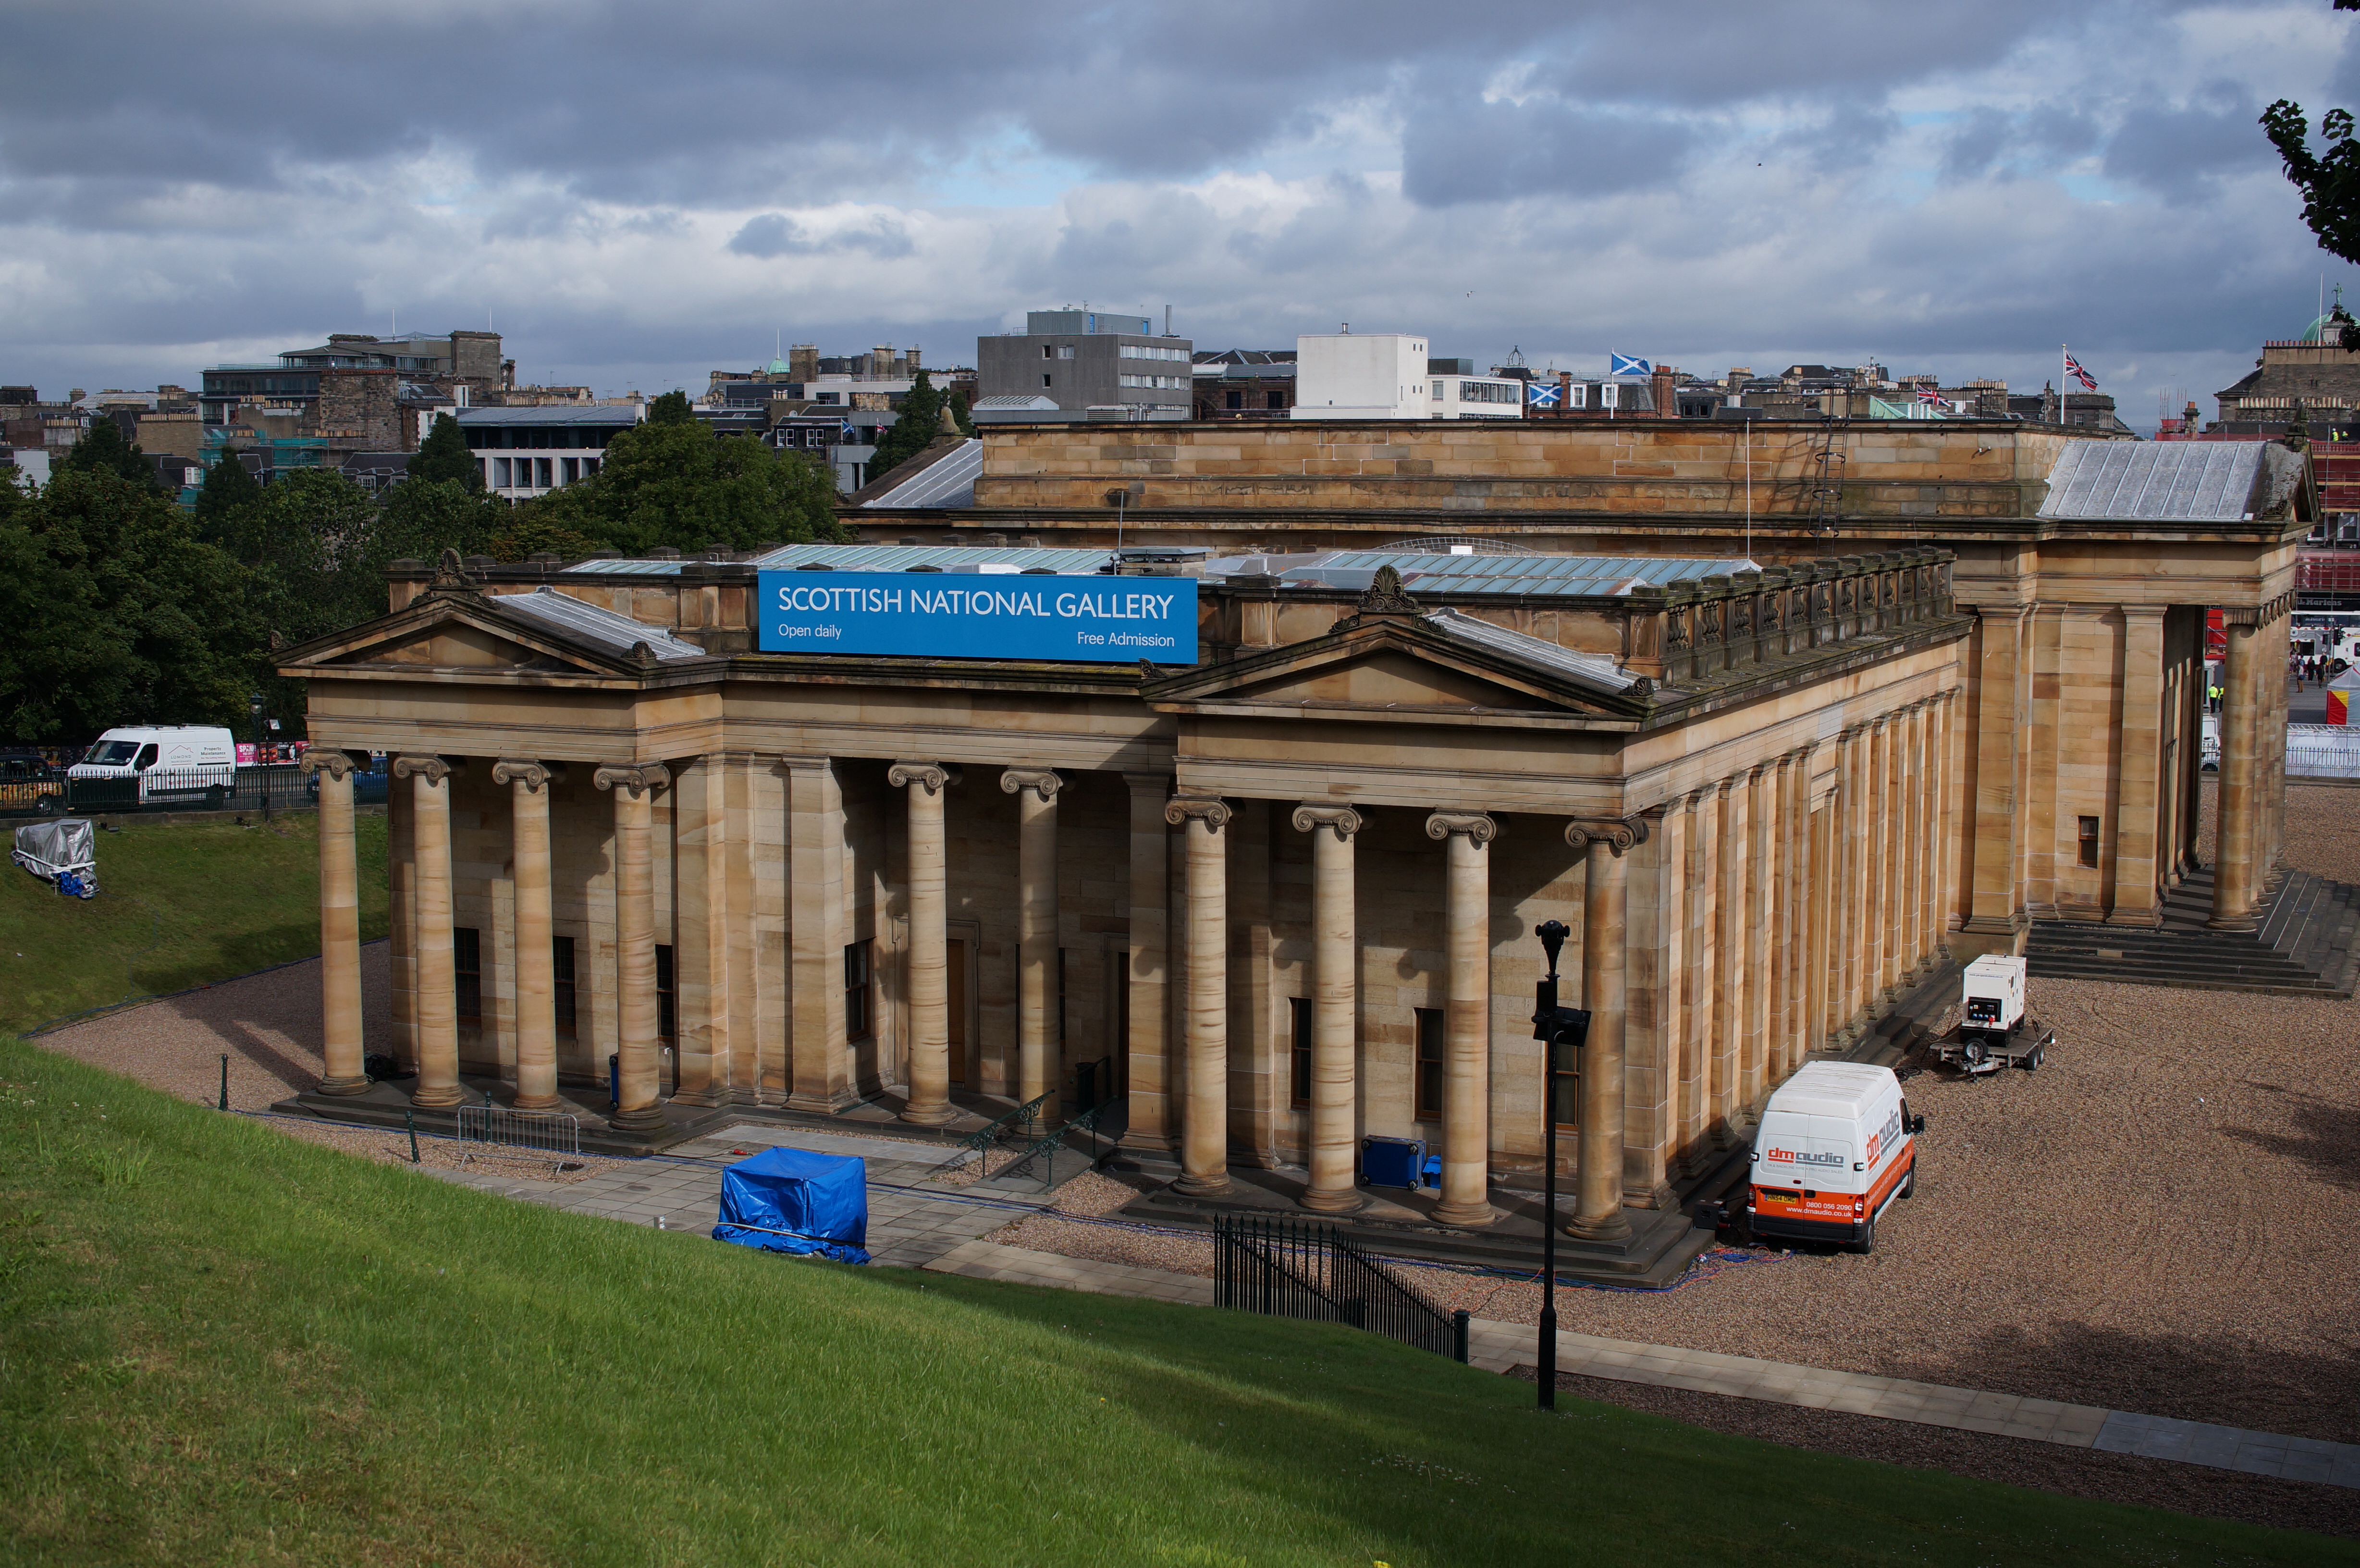
architecture, town, transport, 2014, sony, scotland, sigma, estate, nex, nex6, lenstagged, steffenzahn, 30mm, sigma30mm28exdn, sigma30mmf28, sigma30mmf28dn, sigma30mm, neighbourhood, urban area